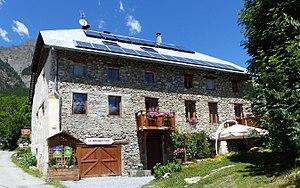
Jausiers, hameau des Sanières, La Bousquetière été
Jausiers est une commune française située dans le département des Alpes-de-Haute-Provence, en région Provence-Alpes-Côte d'Azur. Elle se trouve dans la vallée de l'Ubaye.